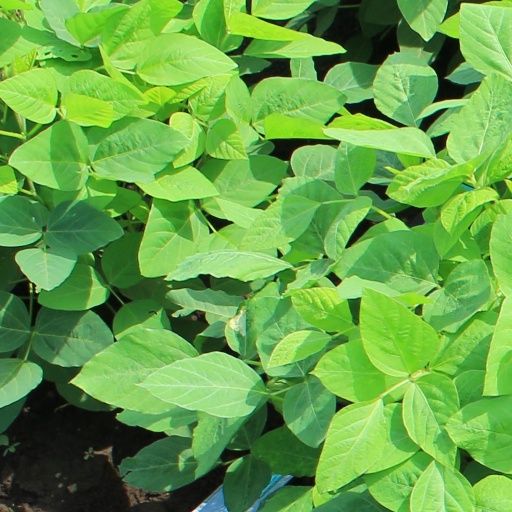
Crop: soybean